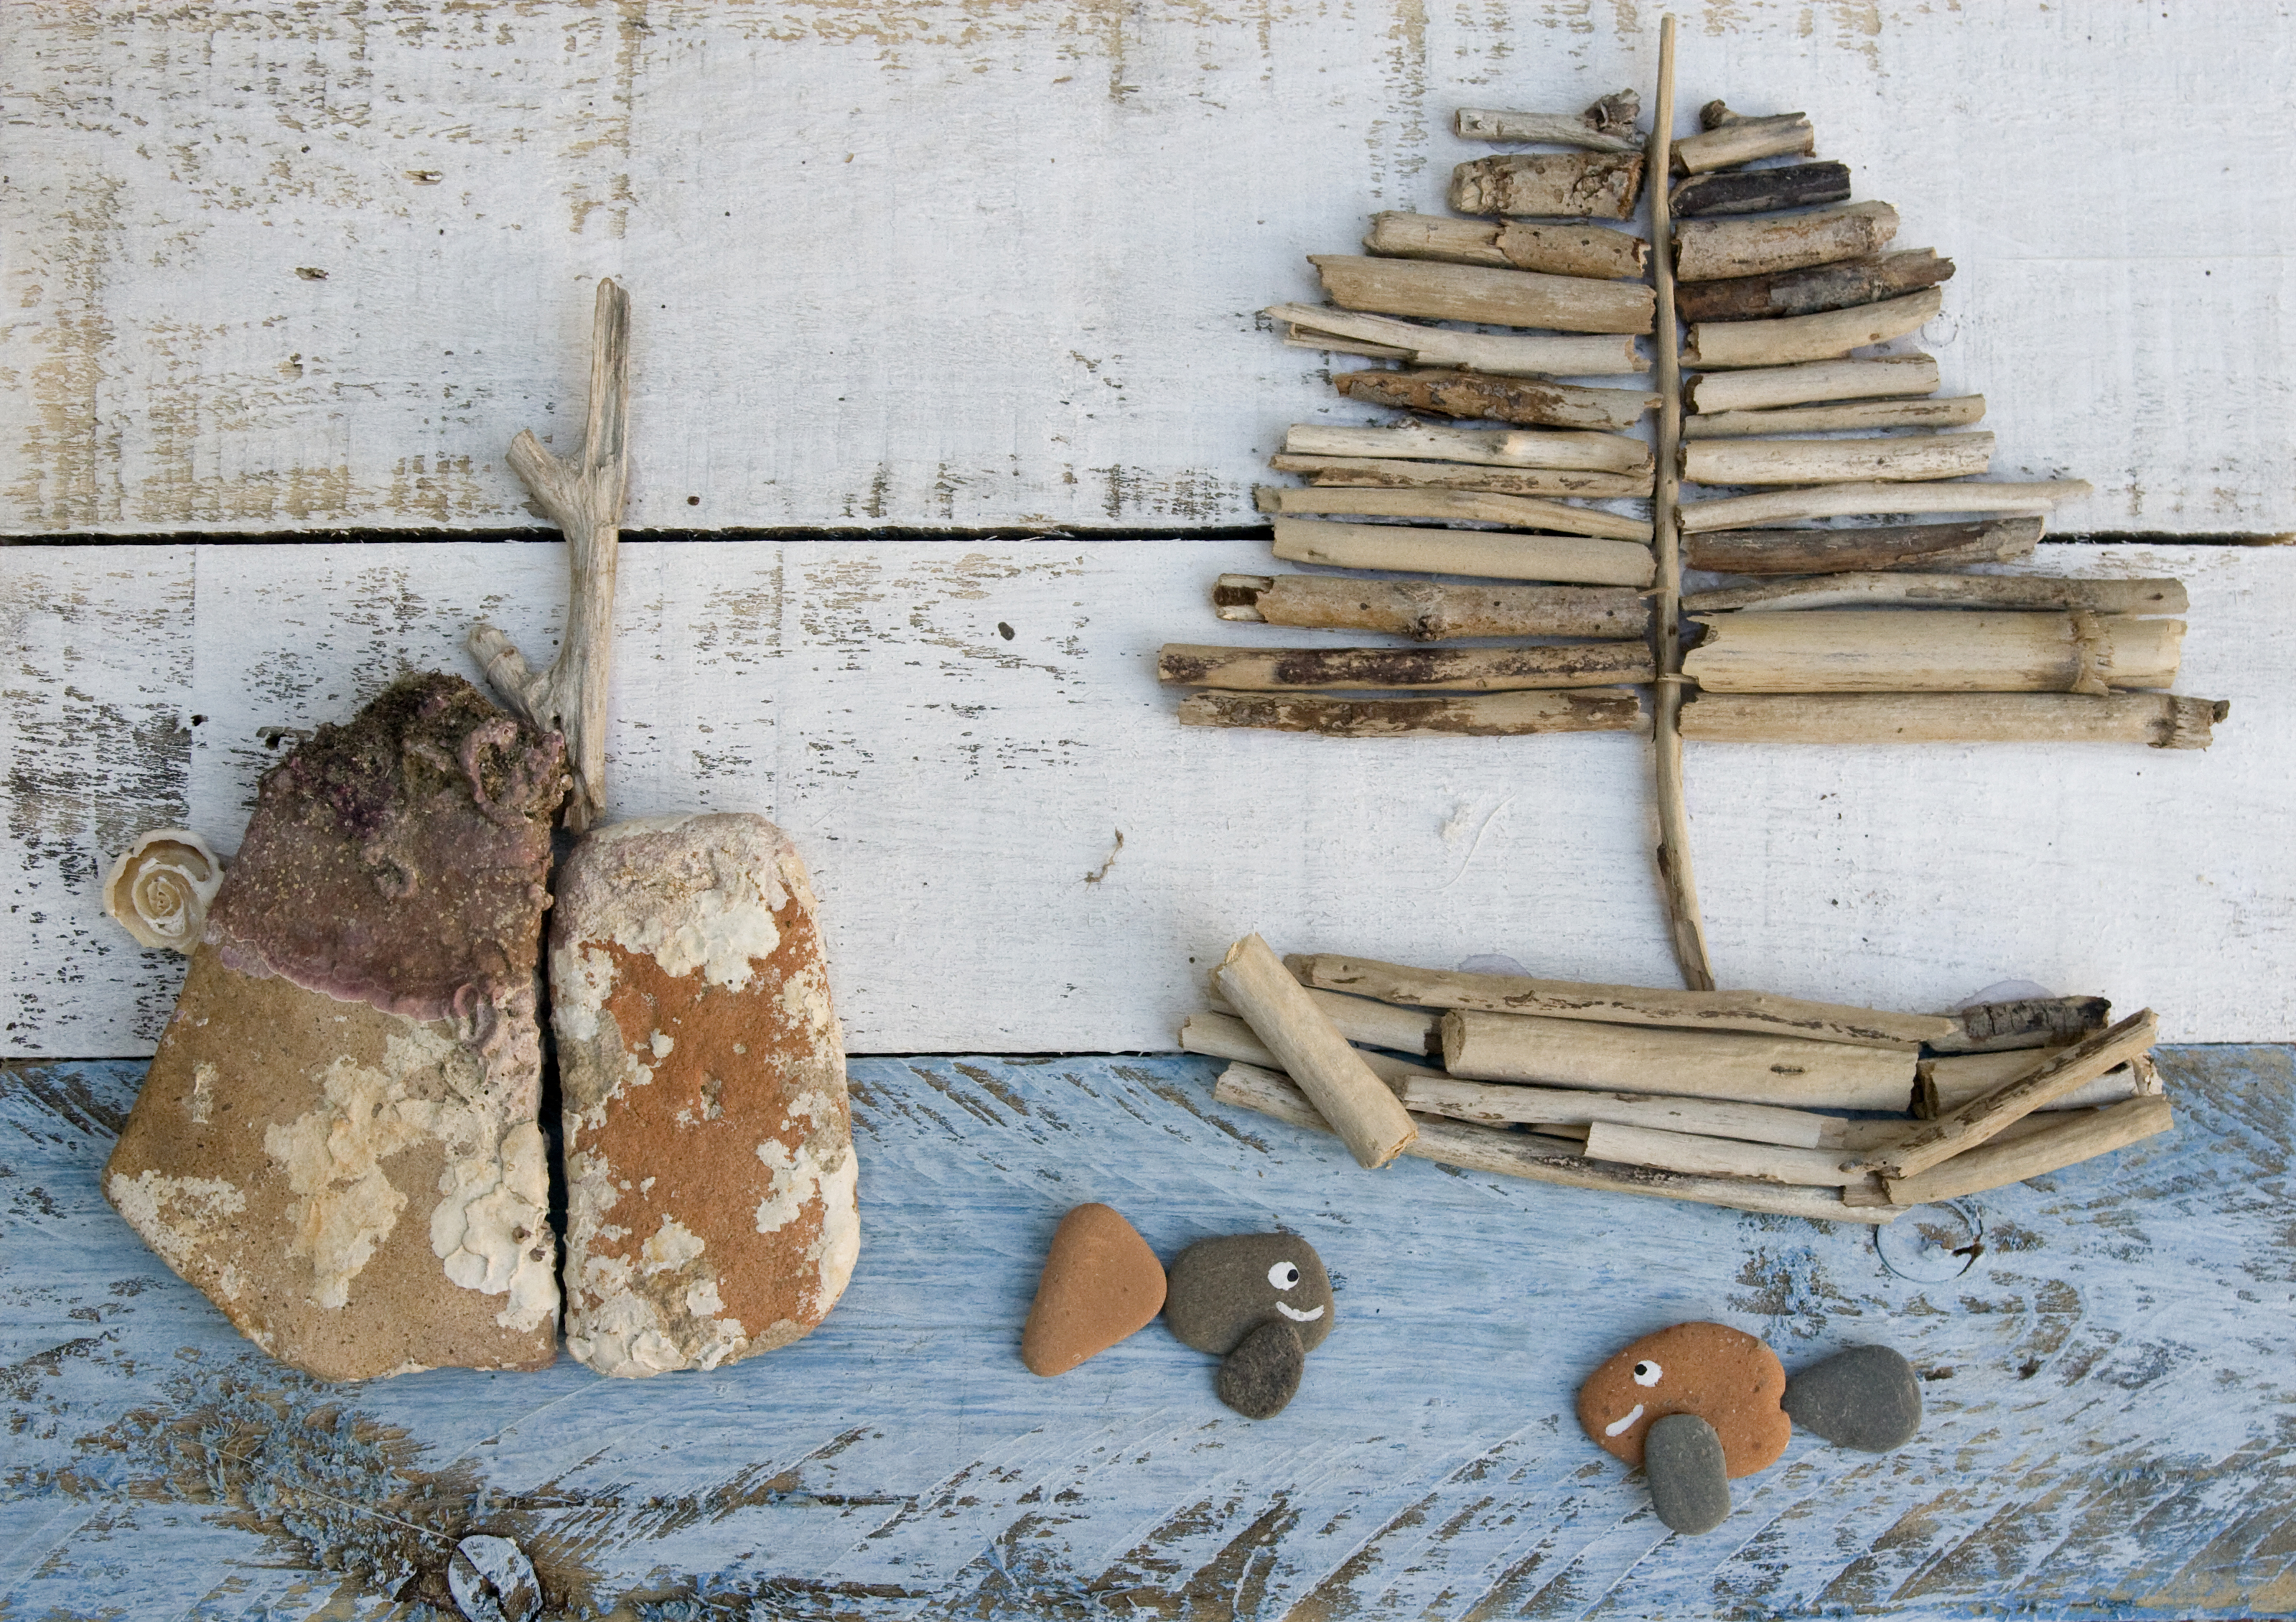
ship, sea, fishes, children, wood, wall, beige, vehicle, still life, still life photography